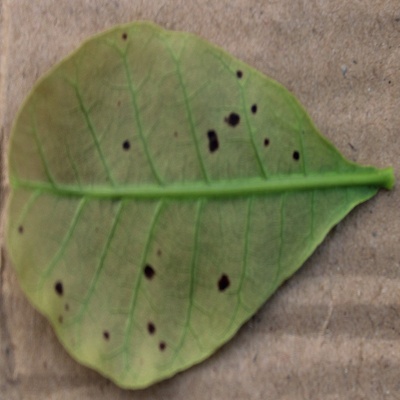
Crop: Cashew
Condition: anthracnose